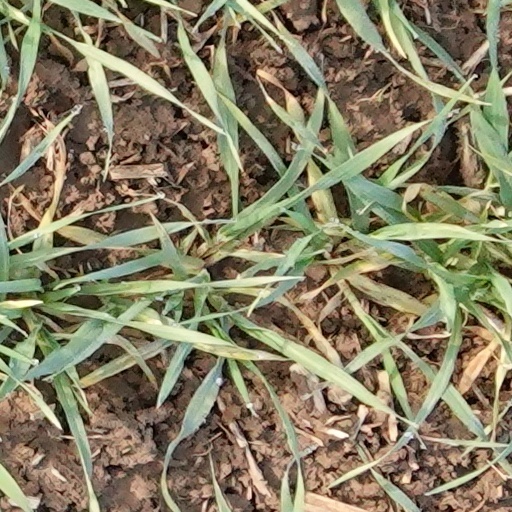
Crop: wheat